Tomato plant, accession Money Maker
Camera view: tilt-top (135 deg); turntable rotation: 180 degrees
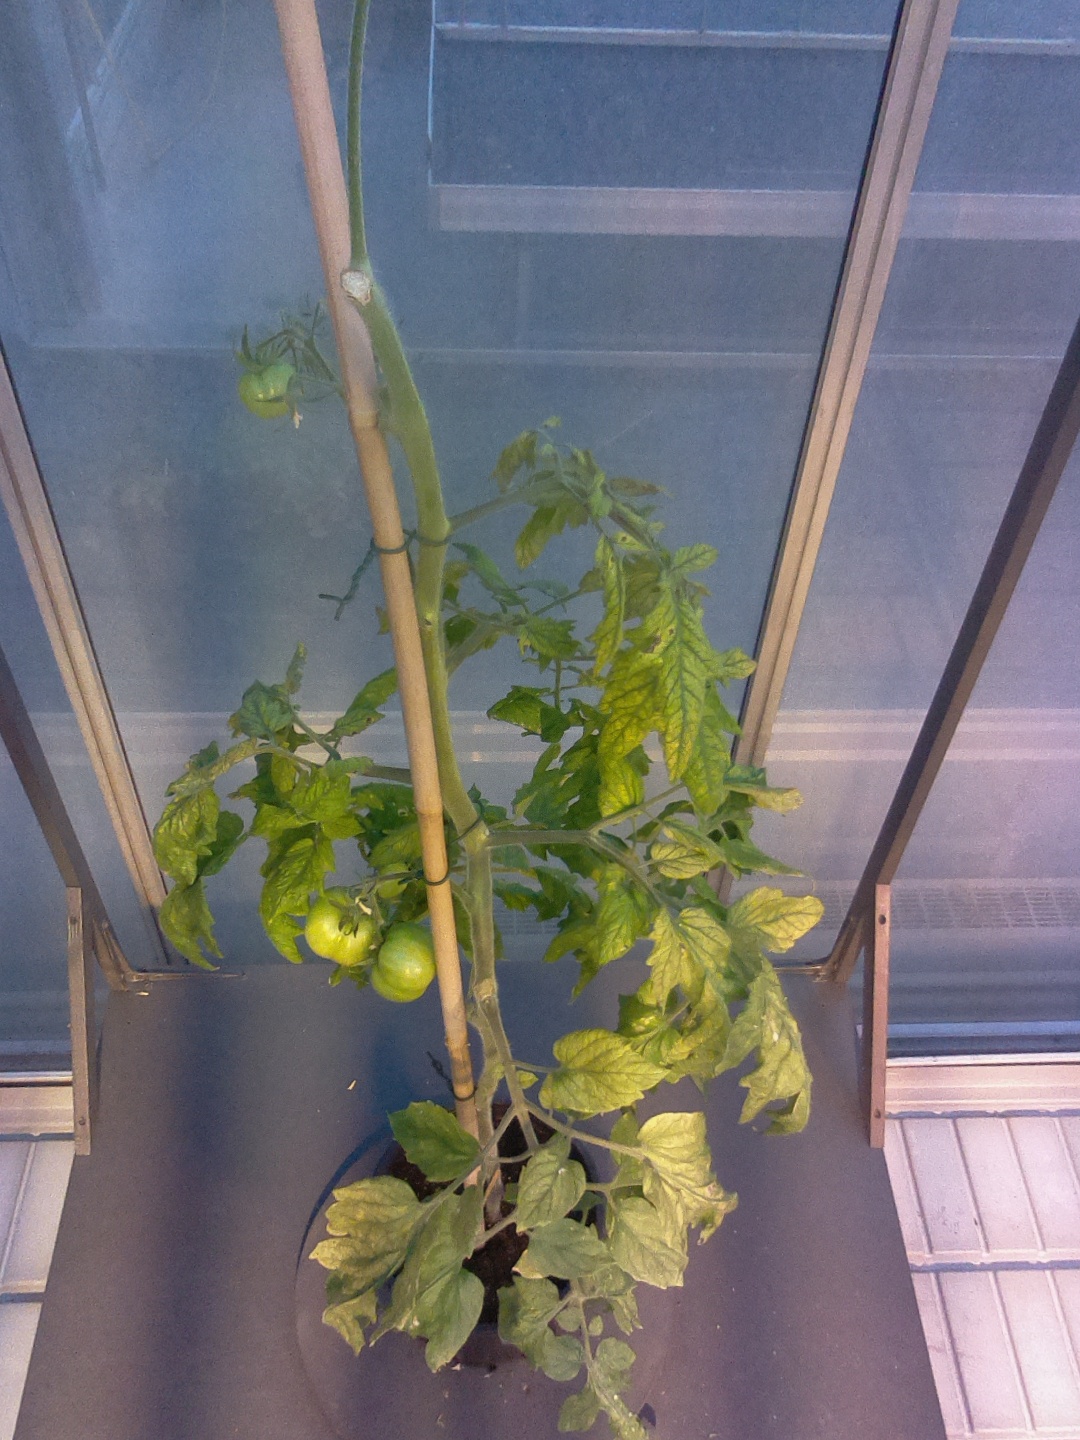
BBCH growth stage 77: 70%-80% of final fruit size